Geometry of Complex Numbers

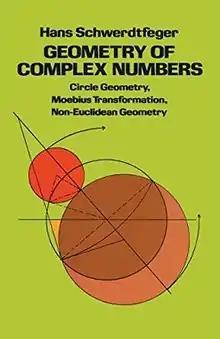
1979 edition

Geometry of Complex Numbers is an undergraduate textbook on geometry, whose topics include circles, the complex plane, inversive geometry, and non-Euclidean geometry. It was written by Hans Schwerdtfeger, and originally published in 1962 as Volume 13 of the Mathematical Expositions series of the University of Toronto Press. A corrected edition was published in 1979 in the Dover Books on Advanced Mathematics series of Dover Publications, including the subtitle "Circle Geometry, Moebius Transformation, Non-Euclidean Geometry". The Basic Library List Committee of the Mathematical Association of America has suggested its inclusion in undergraduate mathematics libraries.